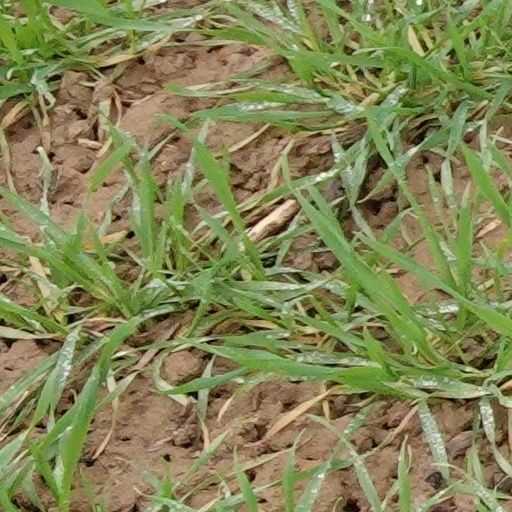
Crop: wheat